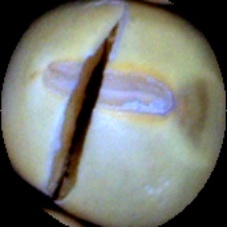
Label: Broken